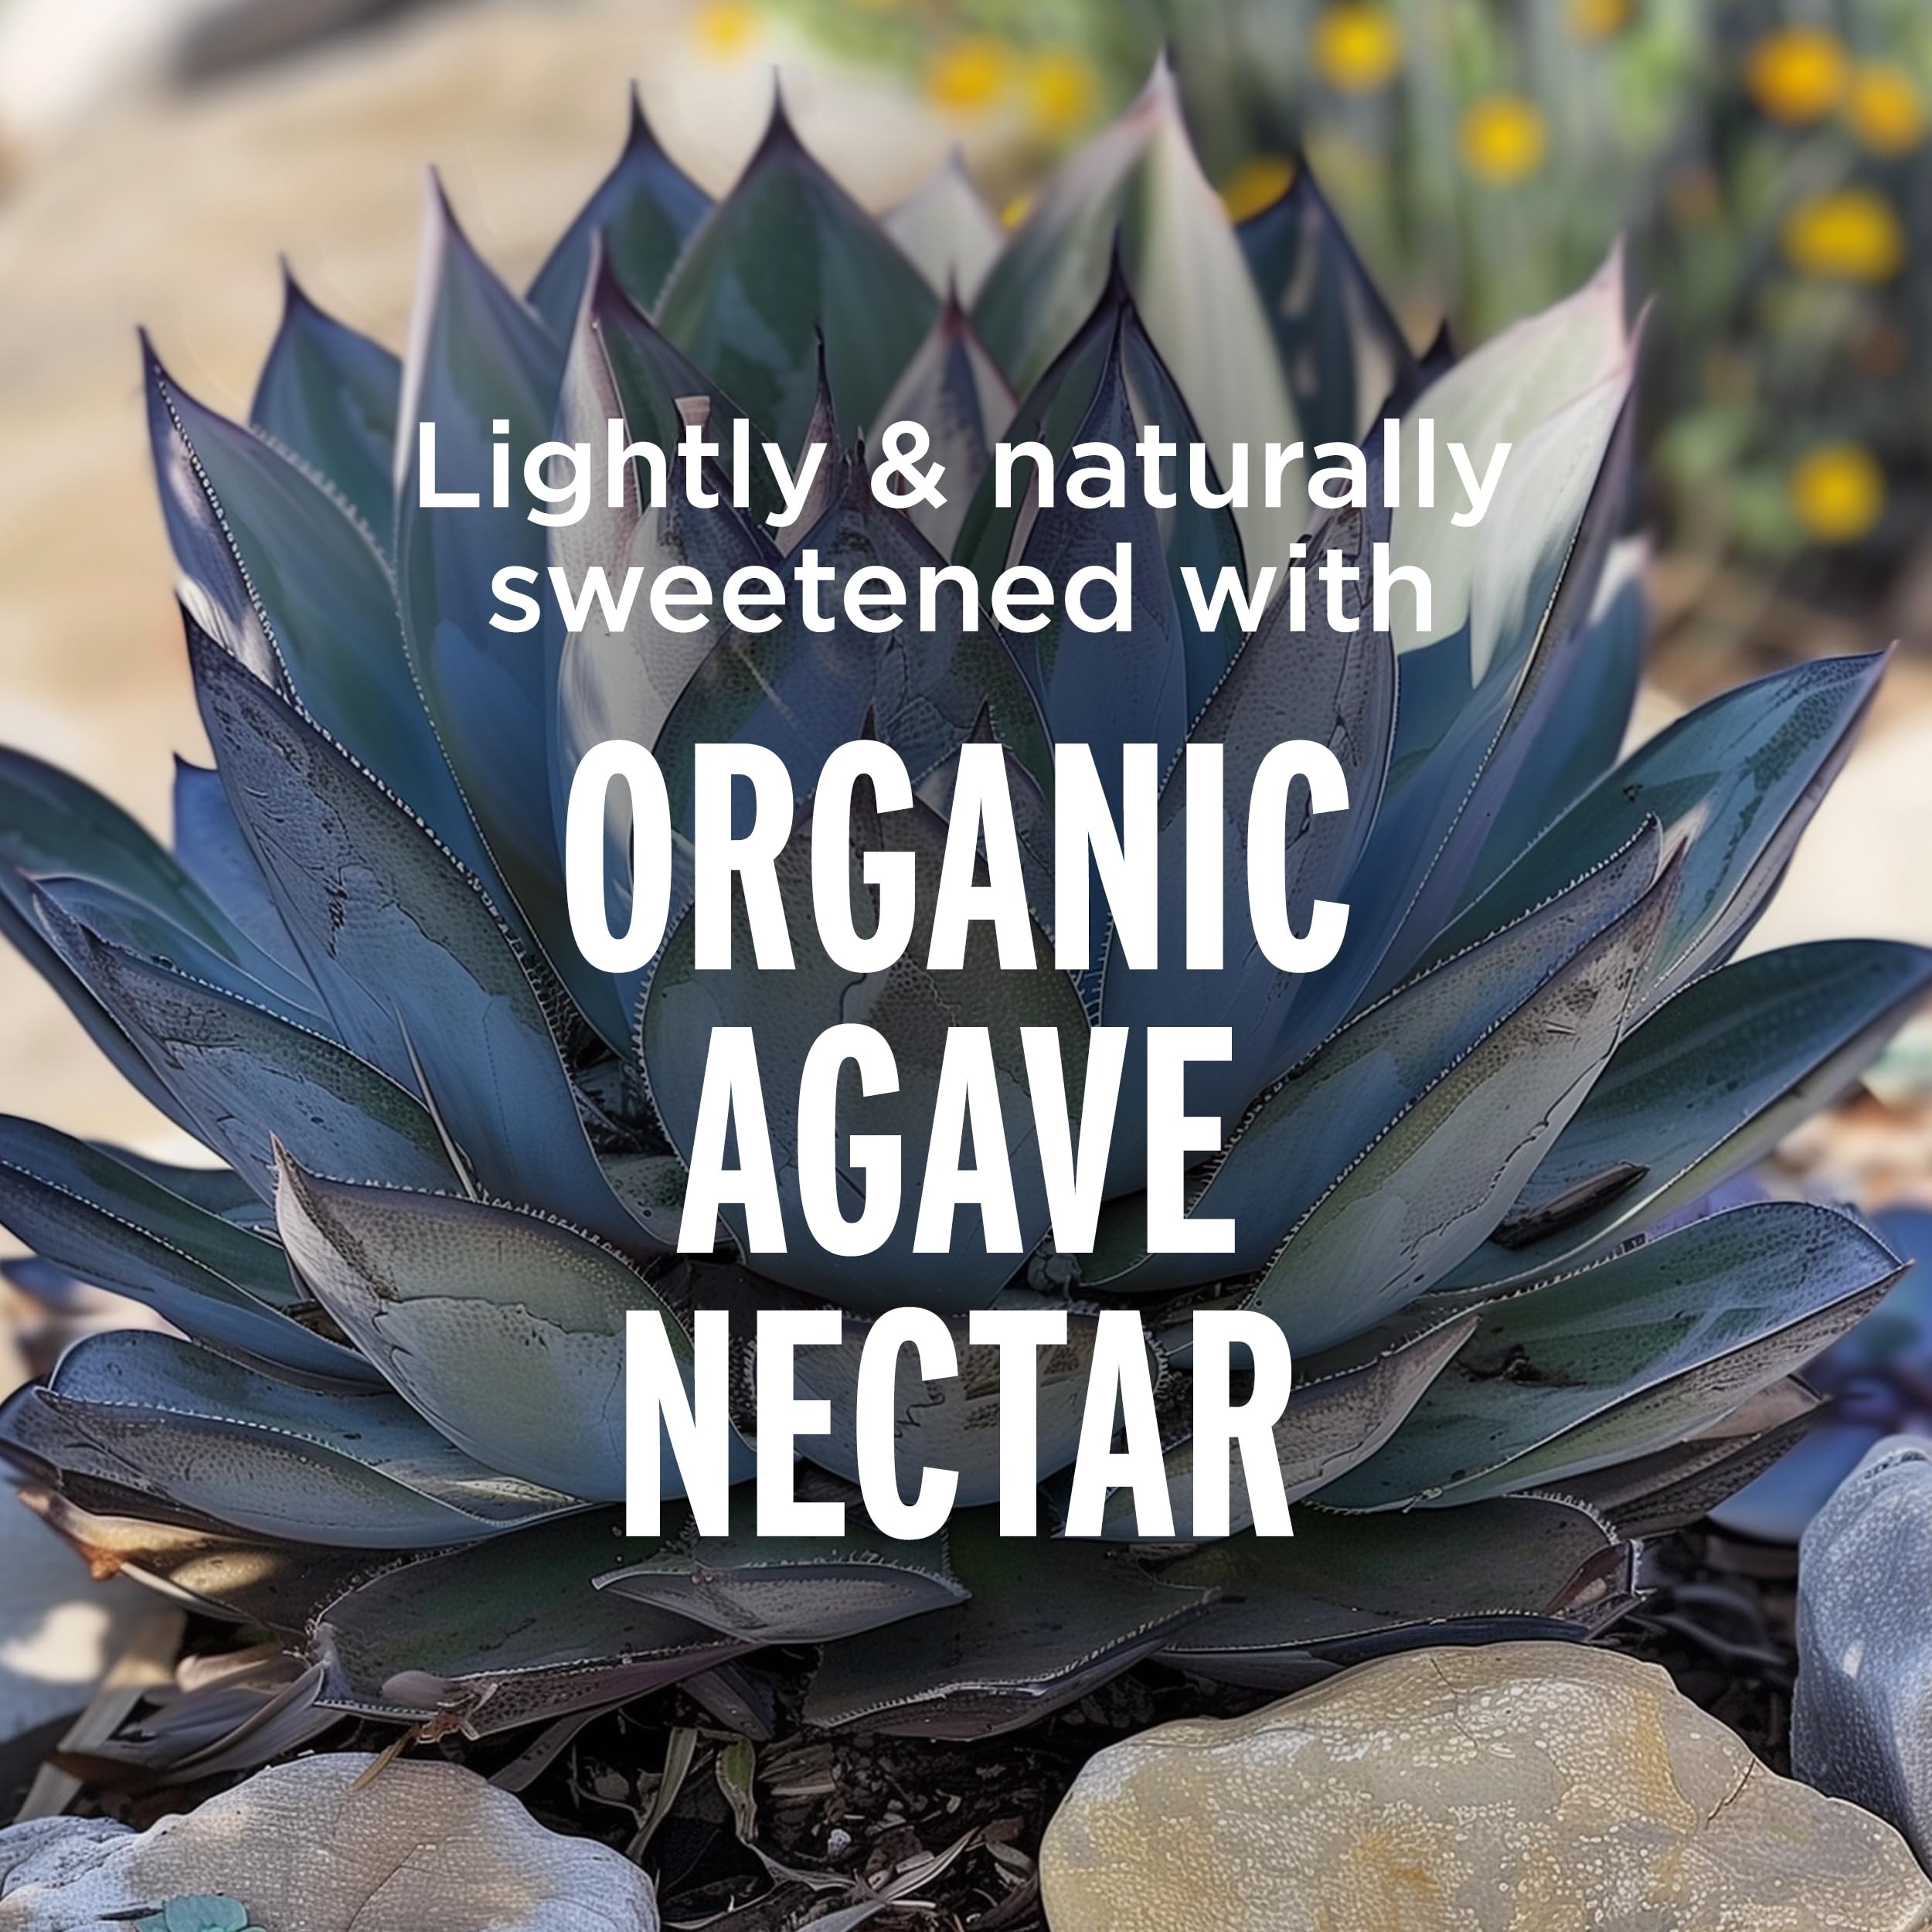
Item Name: LIFEAID Vitality Blend, Daily Vitamins, Turmeric to Help Reduce Mild Inflammation from Everyday Stress, Healthy Soda Replacement, 100% Clean, Vegan, GF, 12 Fl Oz (Pack of 12)
Bullet Point 1: Over 100M Cans! Refreshing vitamins you'll actually enjoy drinking to help you ditch the daily soda and reduce mild inflammation from everyday stress
Bullet Point 2: Jam-packed with key vitamins & essential nutrients like Turmeric, Magnesium, B-Complex, Rosemary, Oregano, Cayenne, Ginger, Biotin & Vitamin C to help balance stress + reduce mild inflammation
Bullet Point 3: Only 40 Calories per can (No Sucralose), naturally sweetened with just a pinch or raw organice agave—lightly carbonated, with a refreshing "Lemon Spice" flavor
Bullet Point 4: Enjoy ice-cold as a perfect low calorie soda replacement anytime—morning, noon or night
Bullet Point 5: Caffeine-free LIFEAID contains absolutely NO artificial flavors or sweeteners, NO sodium, NO sucralose, NO aspartame
Value: 144.0
Unit: Fl Oz

Price: 30.04